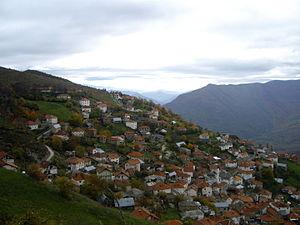
Sedlarevo est un village du nord-ouest de la Macédoine du Nord, situé dans la municipalité de Jelino. Le village comptait 1611 habitants en 2002. Il est majoritairement albanais.